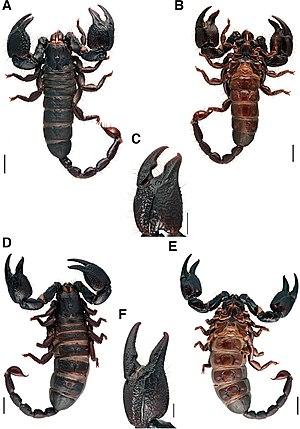
Opisthacanthus validus est une espèce de scorpions de la famille des Hormuridae.